Phycoerythrin

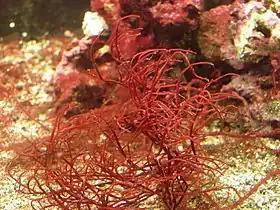
The red algae "Gracilaria" contains R-phycoerythrin.

The assumed biological molecule of phycoerythrin 545 (PE545) is (αβ) or rather . The numbers 2 and 3 after the α letters in second formula are part of chain names here, not their counts. The synonym cryptophytan name of α chain is α chain.